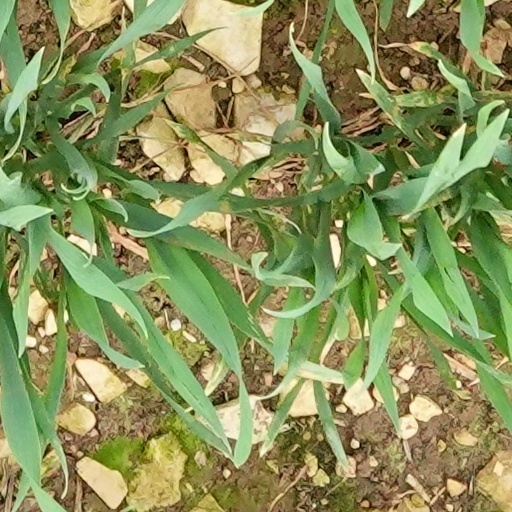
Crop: wheat